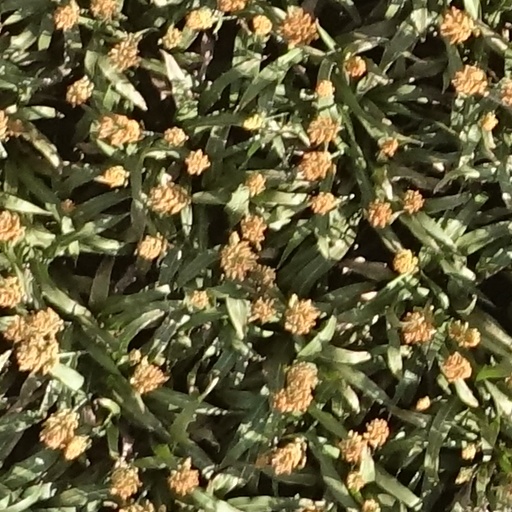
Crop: sorghum